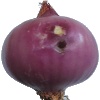
Label: Onion Red Peeled 1